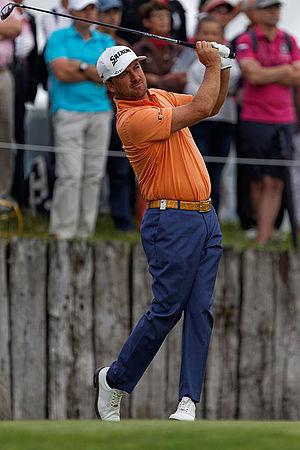
Graeme Mc Dowell lors du second tour de l'Open de France 2014
Graeme McDowell, né le 30 juillet 1979 à Portrush, est un golfeur nord-irlandais.